Northern Mannerism

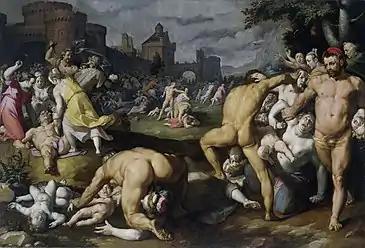
Cornelis van Haarlem, "Massacre of the Innocents", 1590

The visual wit and sophistication of Mannerism in northern hands, which made it pre-eminently a court style, found natural vehicles in the work of goldsmiths, set off by gems and coloured enamels, in which the misshaped pearls we call "baroque" might form human and animal torsos, both as jewellery for personal adornment and in objects made for the "Wunderkammer". Ewers and vases took fantastic shapes, as did standing cups with onyx or agate bowls, and elaborate saltcellars like the "Saliera" of Benvenuto Cellini, the apex of Mannerist goldsmithing, completed in 1543 for Francis I and later given to Rudolf's uncle, another great collector. Wenzel Jamnitzer and his son Hans, goldsmiths to a succession of Holy Roman Emperors, including Rudolf, were unexcelled in the north. Silversmiths made covered cups and richly wrought ewers and platters, strictly for display, perhaps incorporating the large sea-shells now being brought back from the tropics, which were "cherished as Art produced by Nature". In the Netherlands a uniquely anamorphic "auricular style", employing writhing and anti-architectural cartilaginous motifs was developed by the van Vianen family of silversmiths.